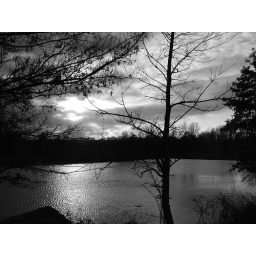
picture of lake with tree in foreground